Scottish clan

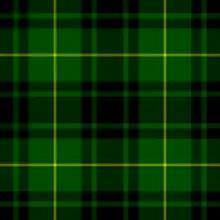
MacArthur tartan as published in the "Vestiarium Scoticum"

The Jacobite rising of 1745 used to be described as the pivotal event in the demise in clanship. There is no doubt that the aftermath of the uprising saw savage punitive expeditions against clans that had supported the Jacobites, and legislative attempts to demolish clan culture. However, the emphasis of historians now is on the conversion of chiefs into landlords in a slow transition over a long period. The successive Jacobite rebellions, in the view of T.M. Devine, simply paused the process of change whilst the military aspects of clans regained temporary importance; the apparent surge in social change after the '45 was merely a process of catching up with the financial pressures that gave rise to landlordism. The various pieces of legislation that followed Culloden included the Heritable Jurisdictions Act which extinguished the right of chiefs to hold courts and transferred this role to the judiciary. The traditional loyalties of clansmen were probably unaffected by this. There is also doubt about any real effect from the banning of Highland dress (which was repealed in 1782 anyway).